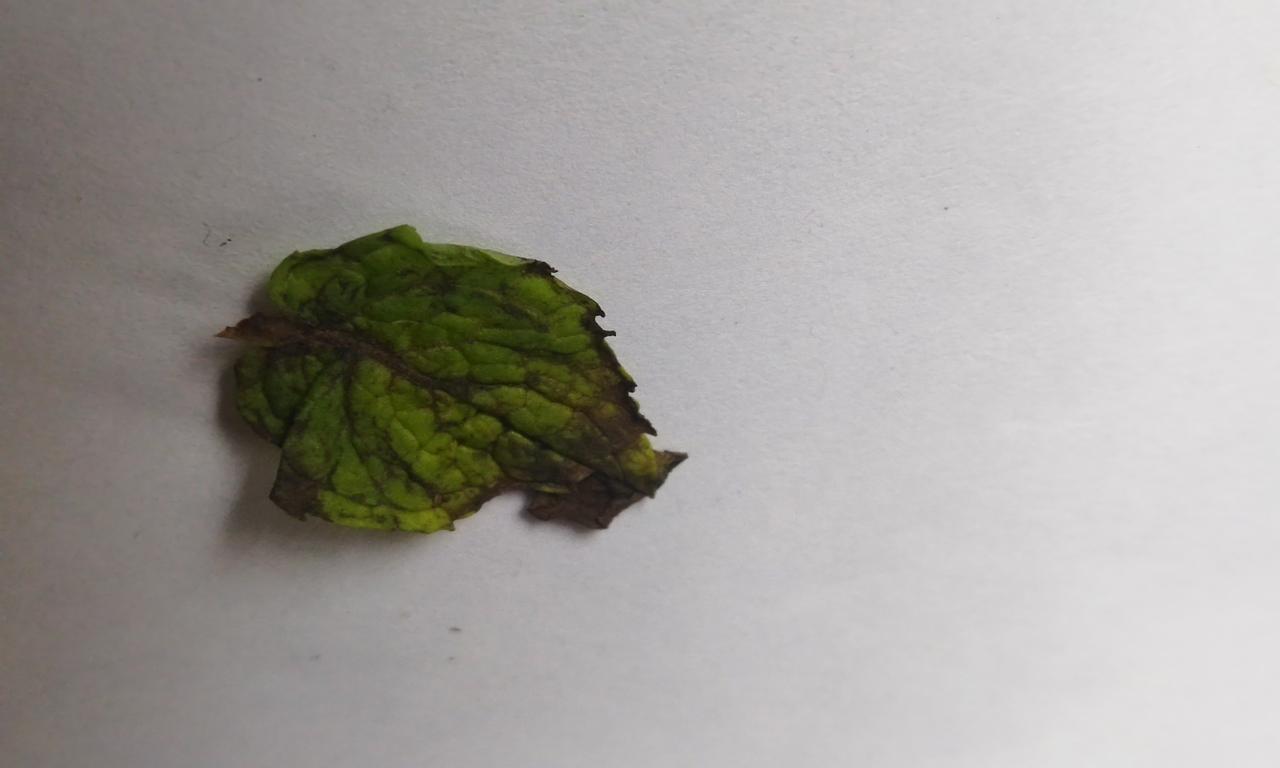
Label: Spoiled